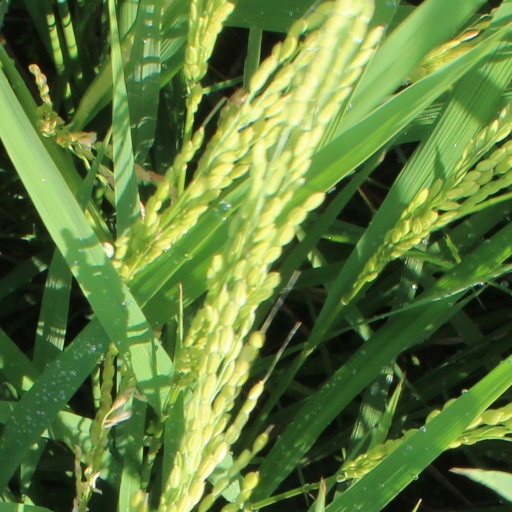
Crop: rice